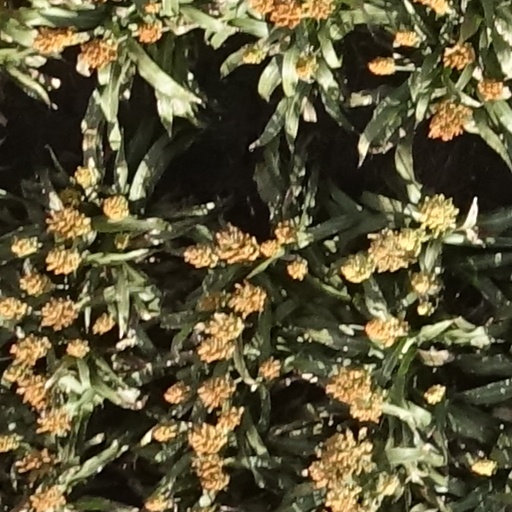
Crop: sorghum